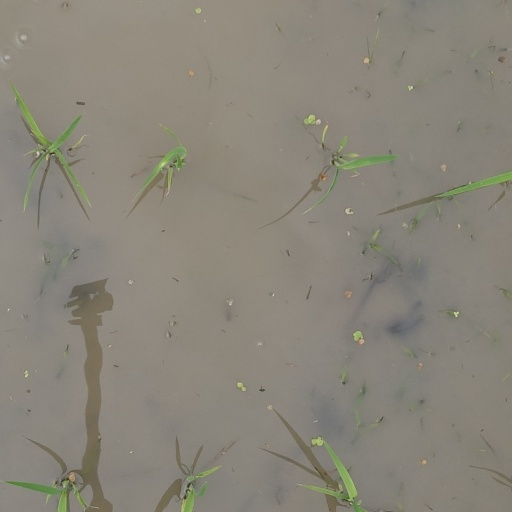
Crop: rice